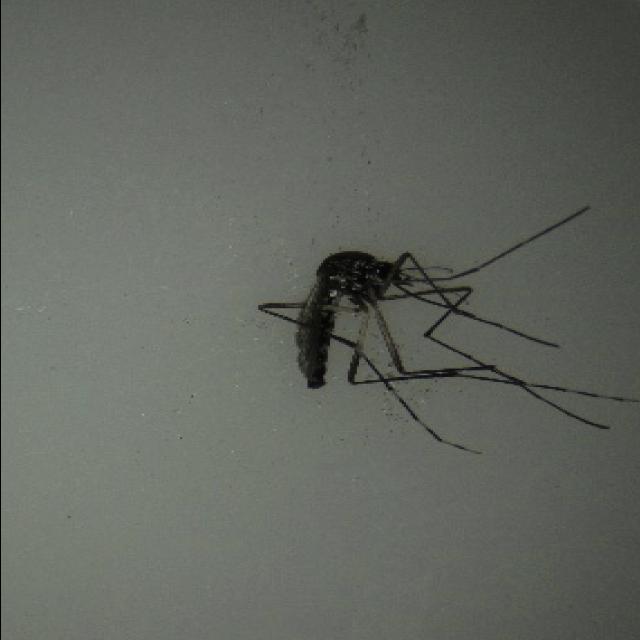
Species: aedes_albopictus